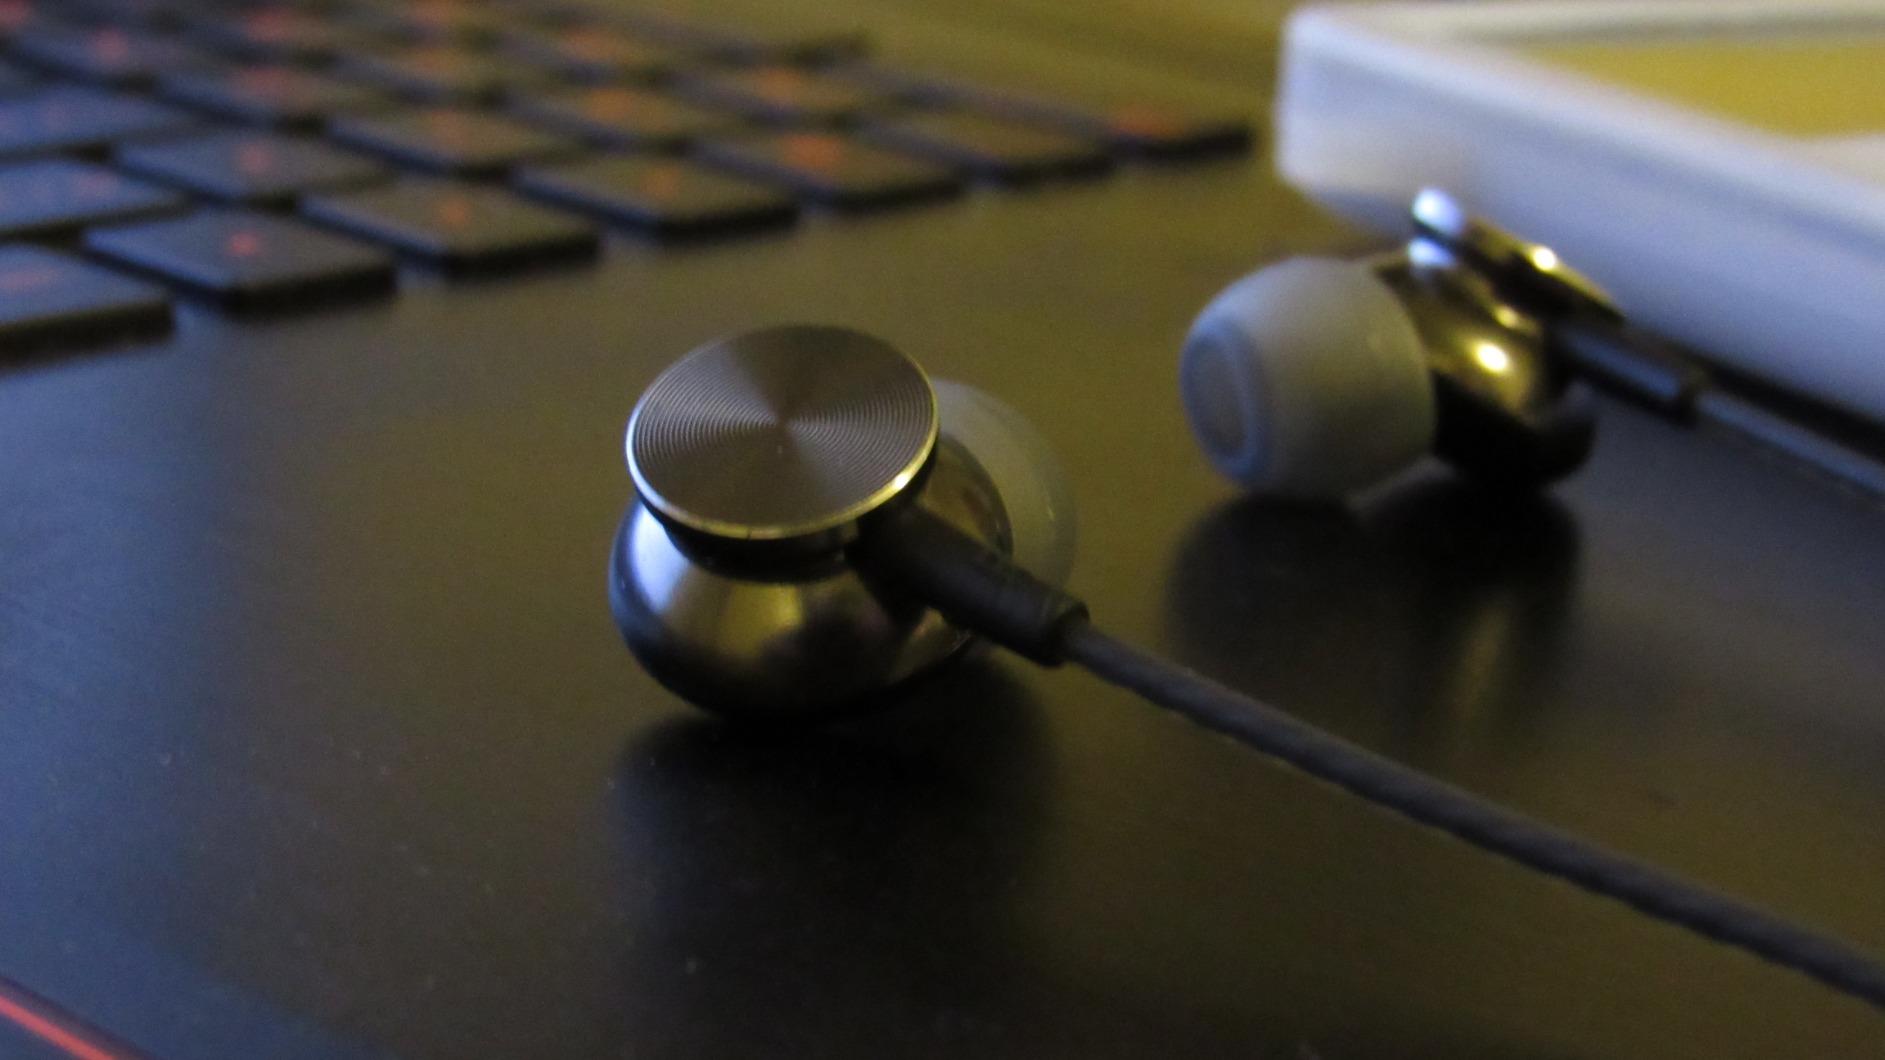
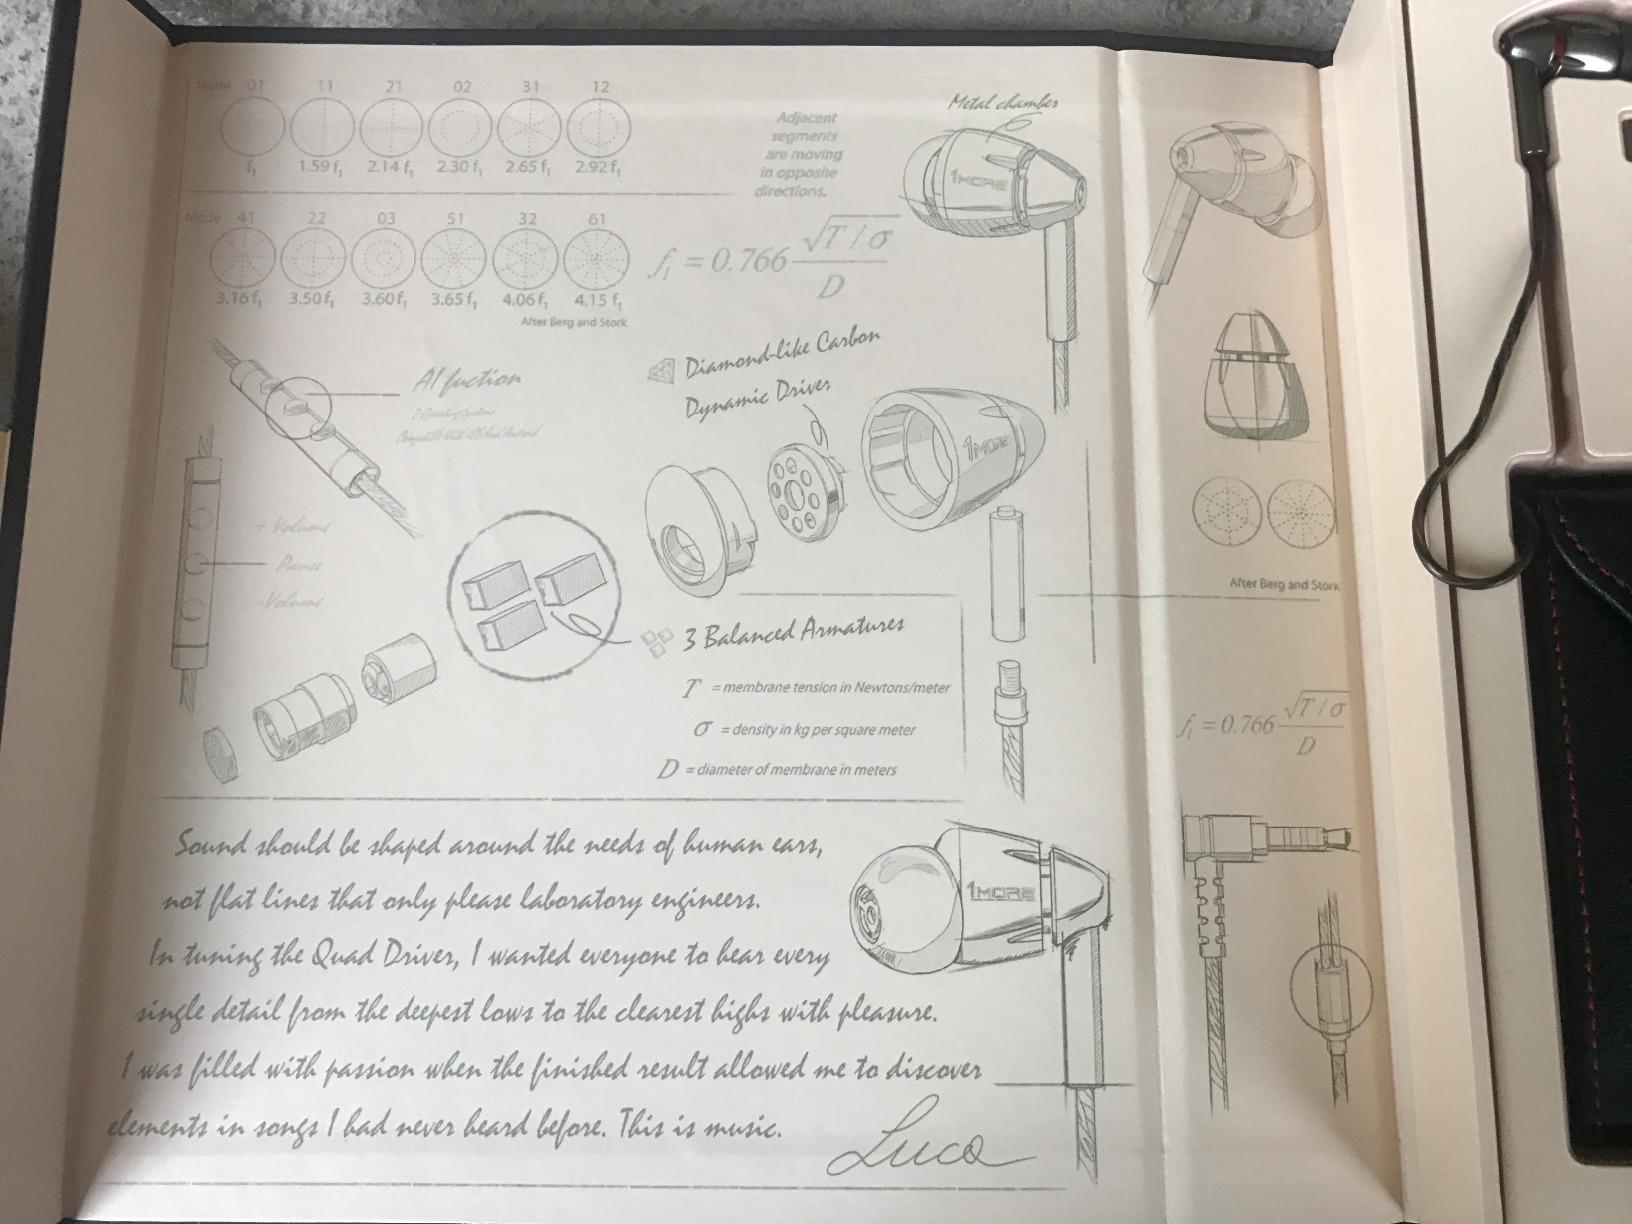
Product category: headphones
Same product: no